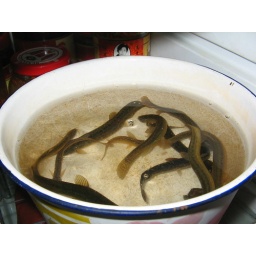
Live fish in the fridge for Lily's parents' turtle